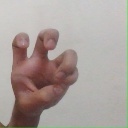
अक्षर: छ